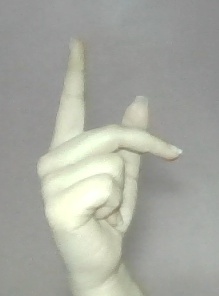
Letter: dha